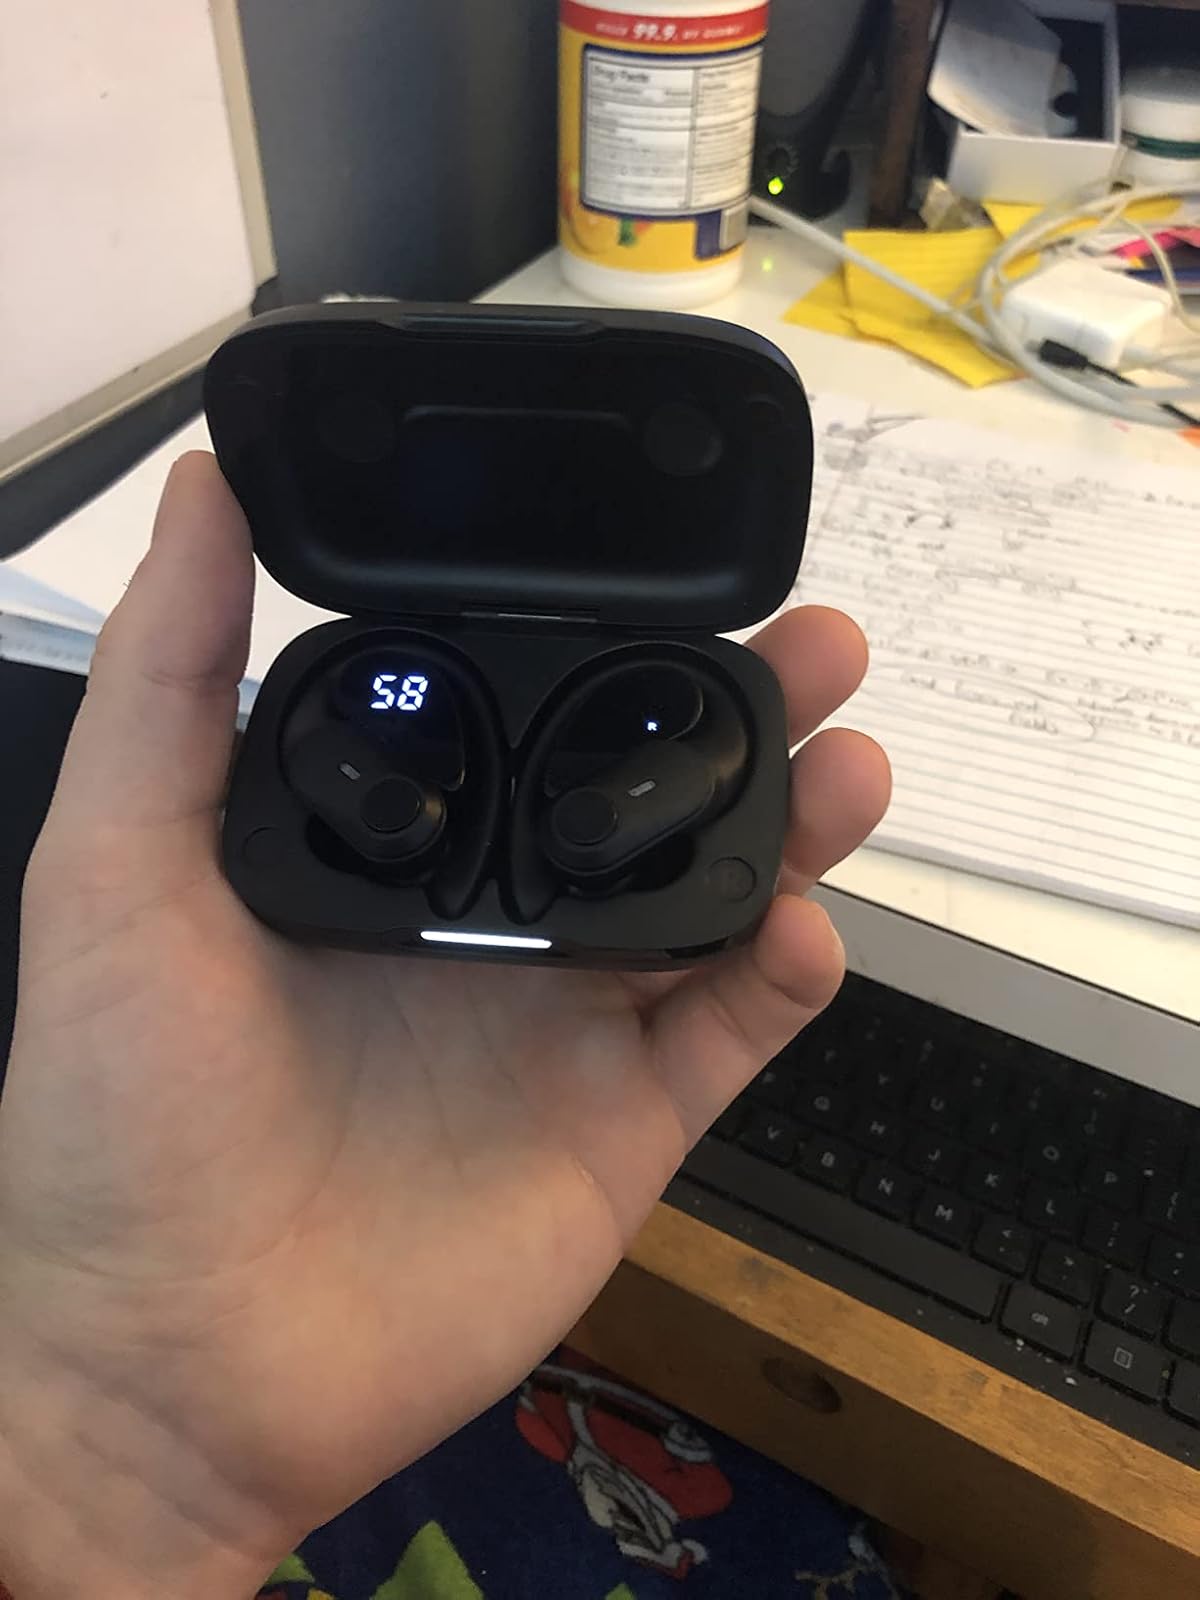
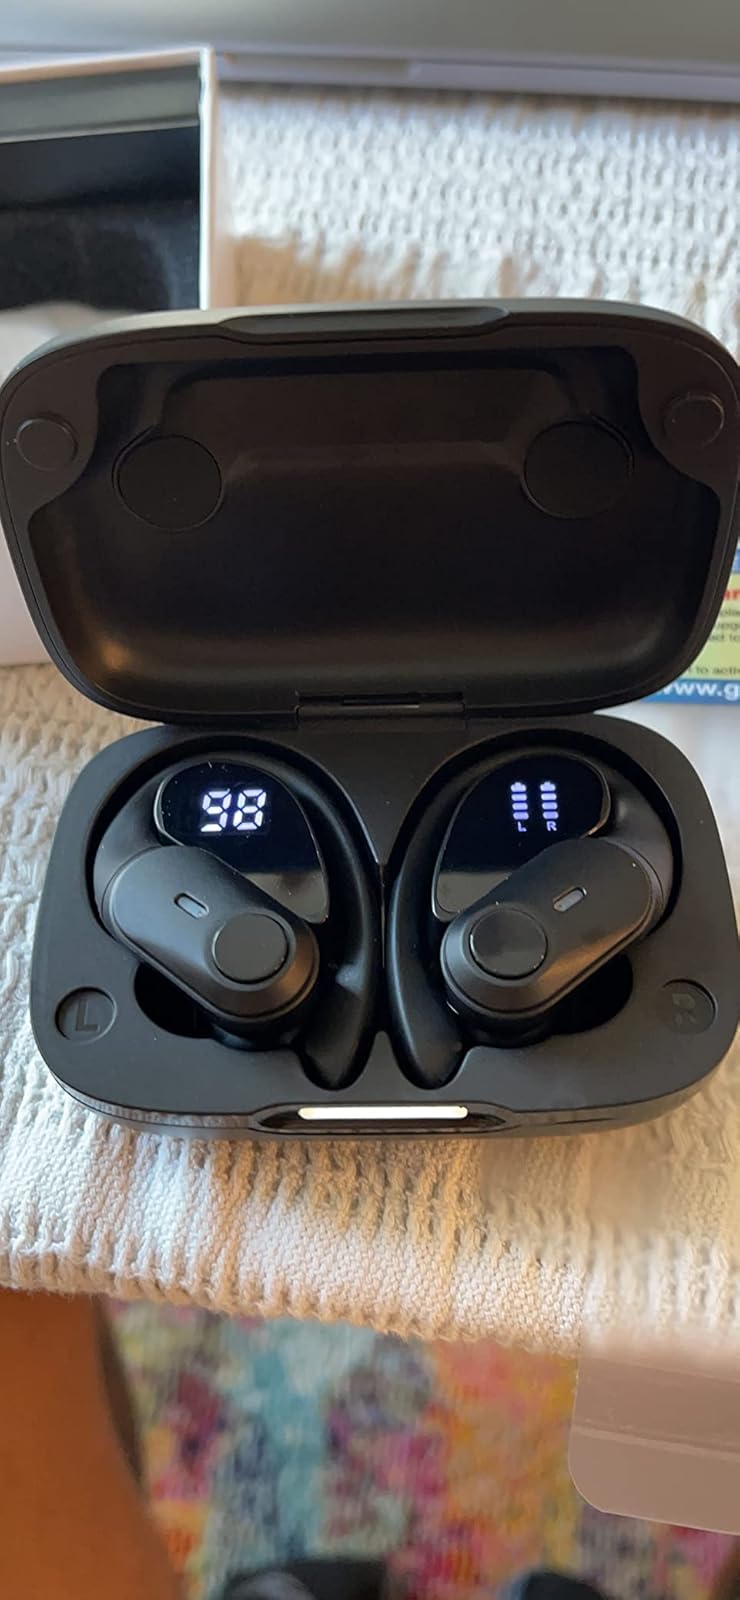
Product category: earbuds
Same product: yes